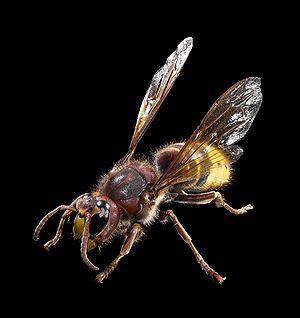
Frelon Localité
Vespa est un genre d'insectes sociaux, de la famille des Vespidae, sous-famille des Vespinae, communément appelés frelons, mais aussi guichards, talènes, lombardes, cabridans selon les régions et pays. La majorité des espèces est originaire d'Asie mais certaines se sont répandues sur plusieurs continents, naturellement ou suite à des introductions.
Le mot guêpe désigne plusieurs sortes d'insectes hyménoptères ayant généralement un abdomen jaune rayé de noir et dont la femelle porte un dard venimeux.
Le frelon européen est une espèce d'hyménoptères eusociaux de la famille des Vespidés ressemblant à une guêpe commune mais de taille deux fois plus importante ; il s'agit de la plus grosse des espèces de guêpes européennes.